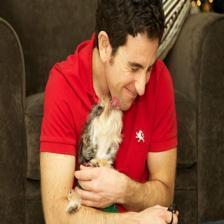
Image emotion (VAD): valence: 0.8, arousal: -0.2, dominance: 0.4
Candidate emotion words:
elated — valence: 0.584, arousal: 0.92, dominance: 0.45
thankful — valence: 0.938, arousal: -0.312, dominance: 0.428
regretful — valence: -0.666, arousal: -0.04, dominance: -0.624
vengeful — valence: -0.7, arousal: 0.68, dominance: 0.122
Best matching emotion: thankful